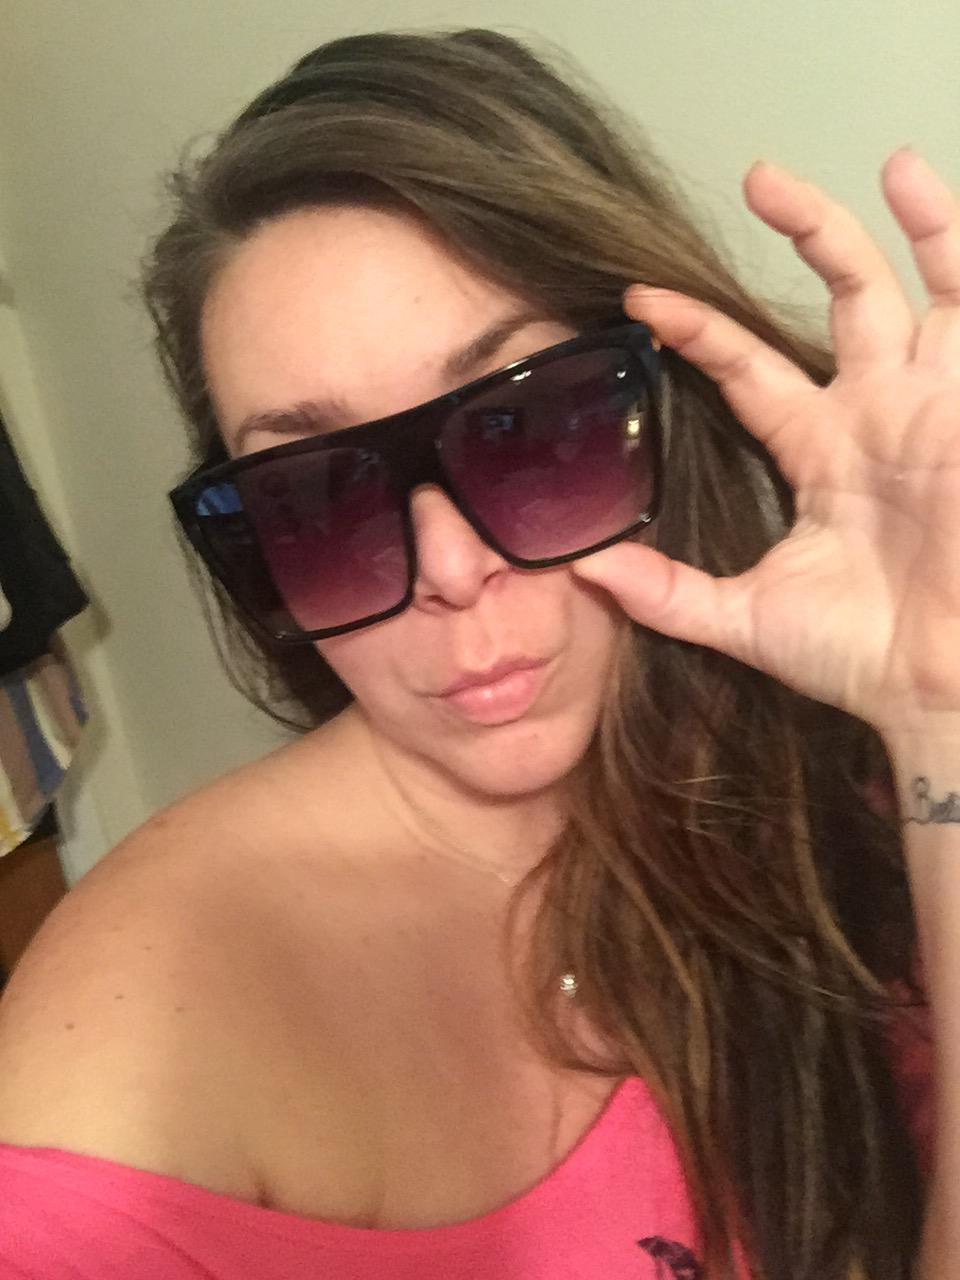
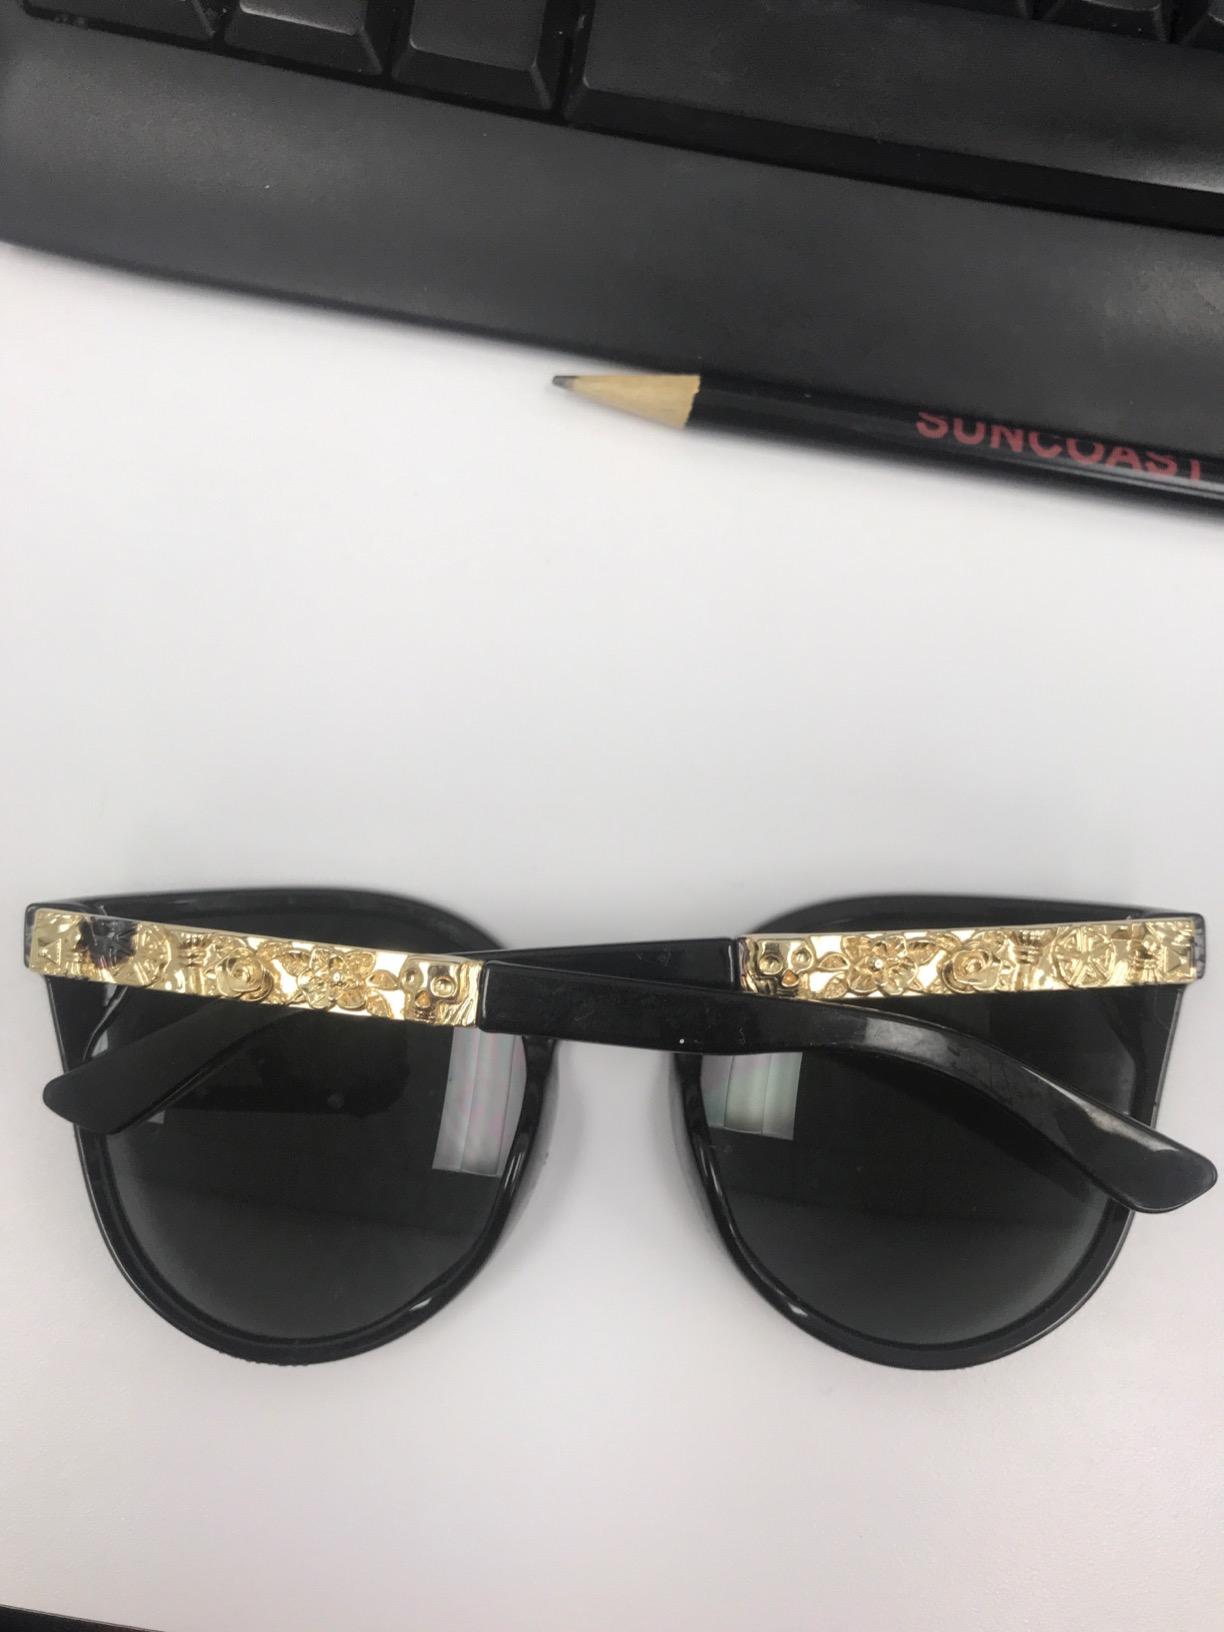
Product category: accessories_sunglasses
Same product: no